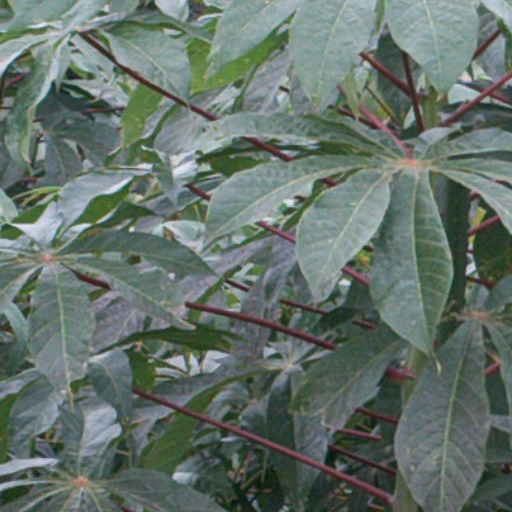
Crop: cassava